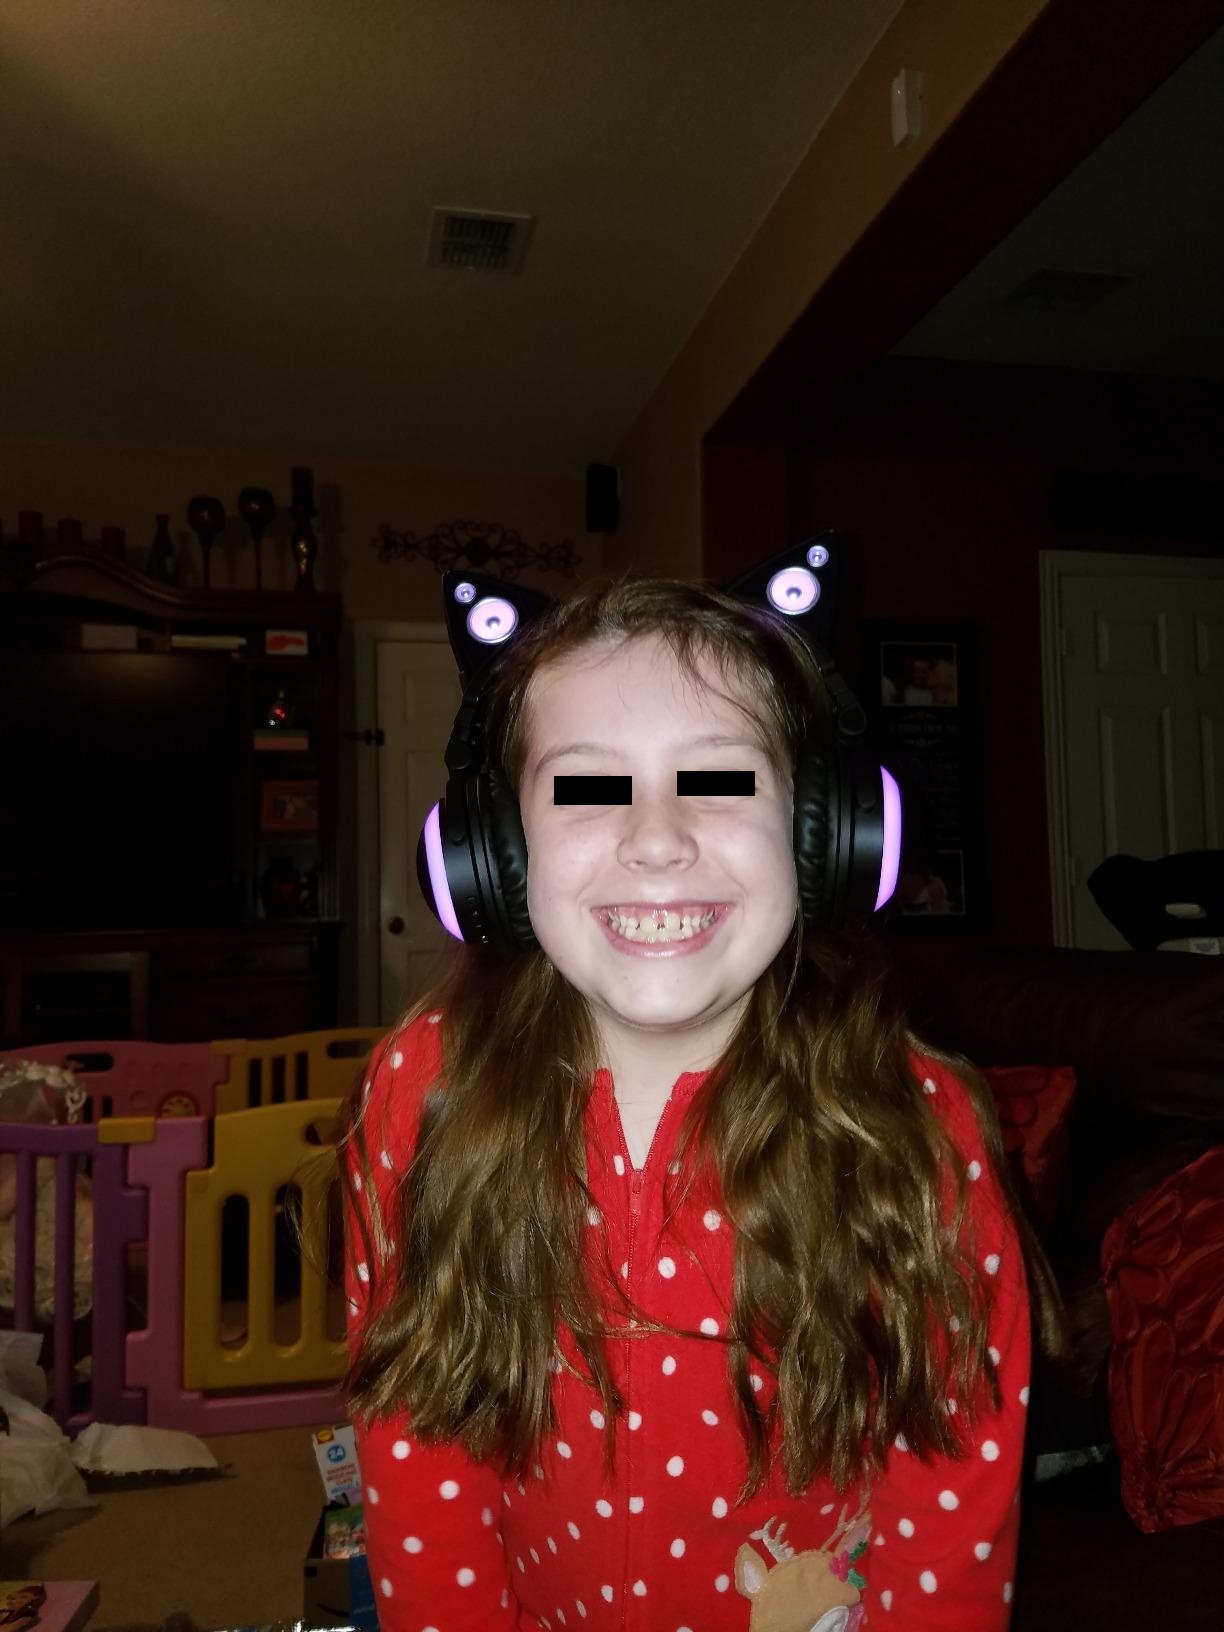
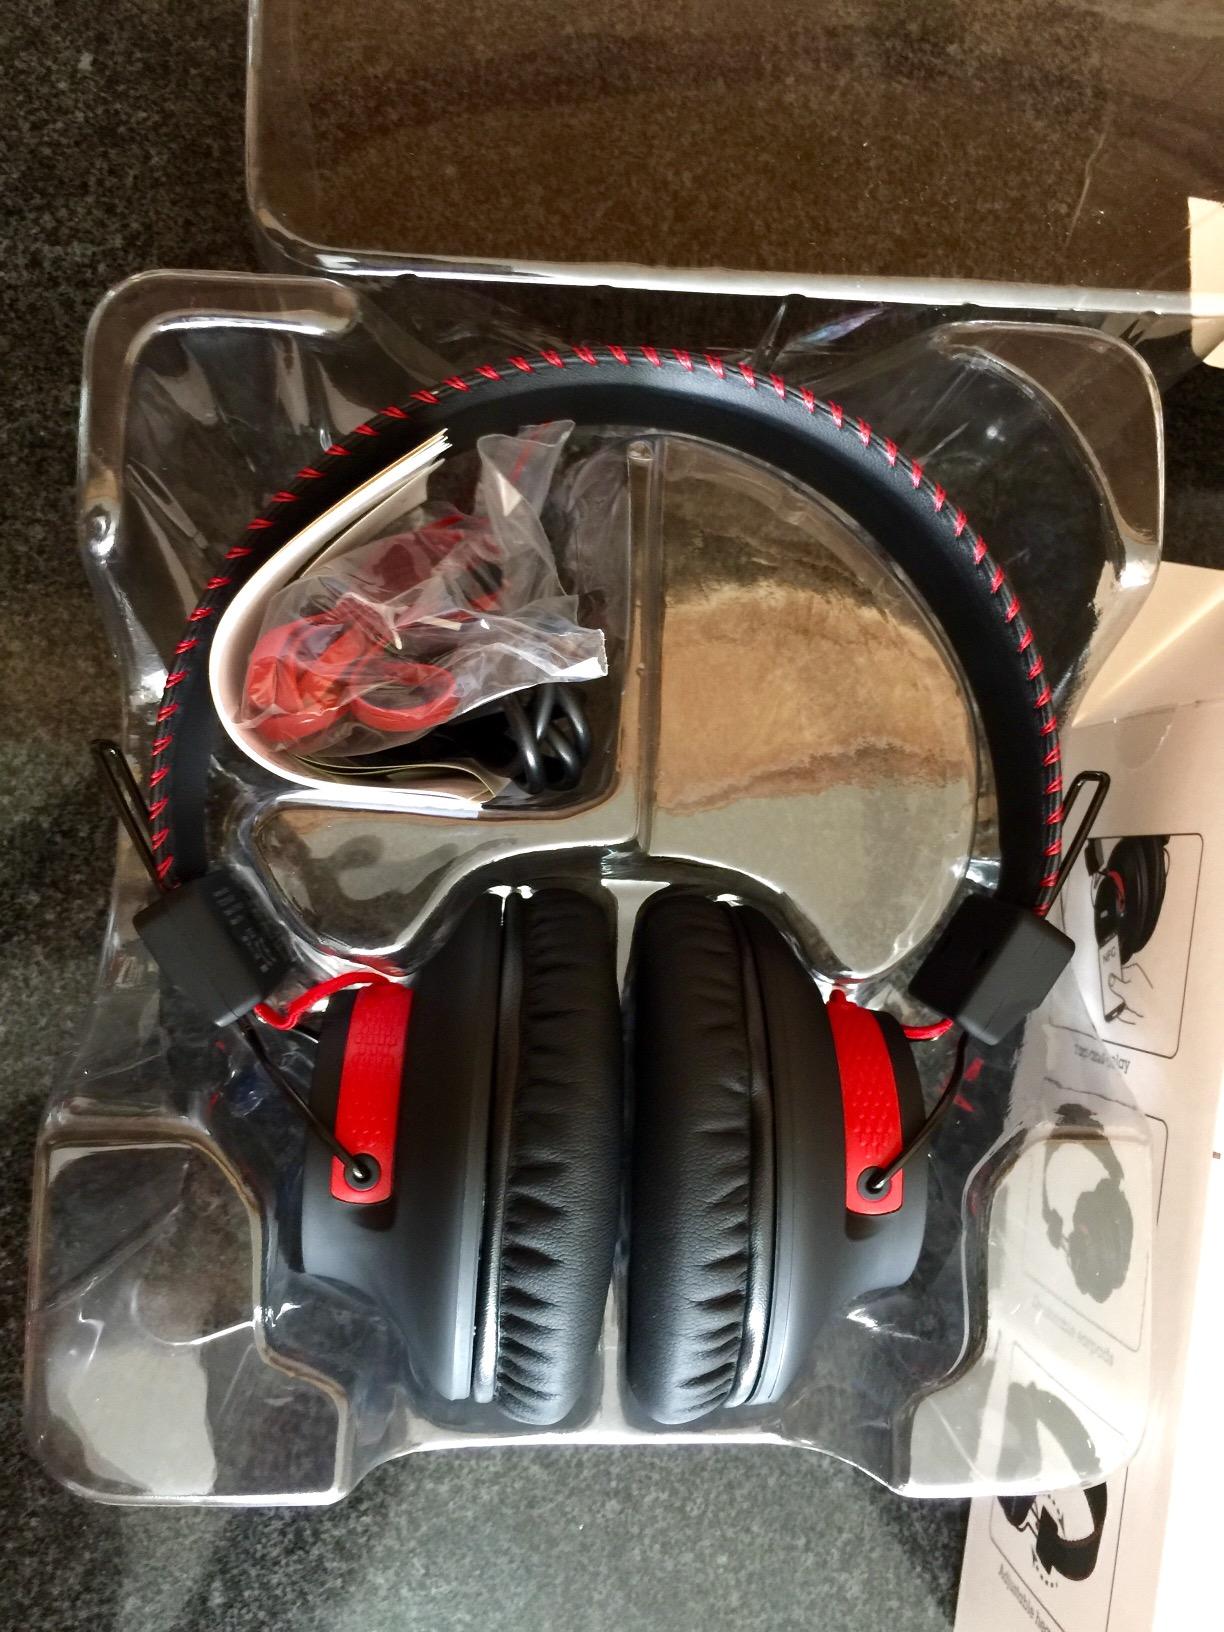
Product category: headphones
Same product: no